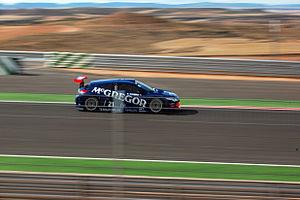
L'Eurocup Mégane Trophy est un championnat monotype de course automobile anciennement géré par Renault Sport dans le cadre des World Series by Renault. Cette discipline a débuté en 1976 et a utilisé la Renault Mégane Trophy V6 de 2009 à 2013.